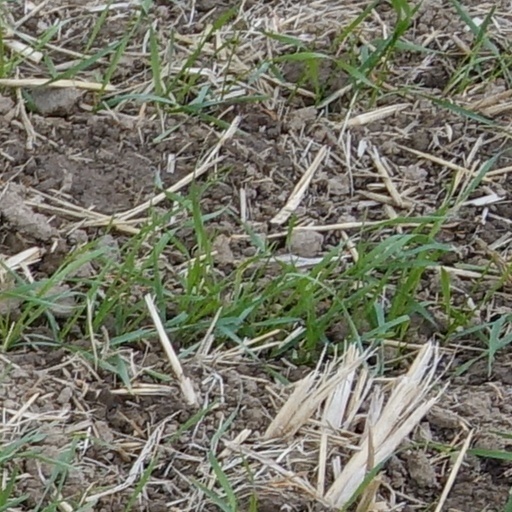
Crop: wheat